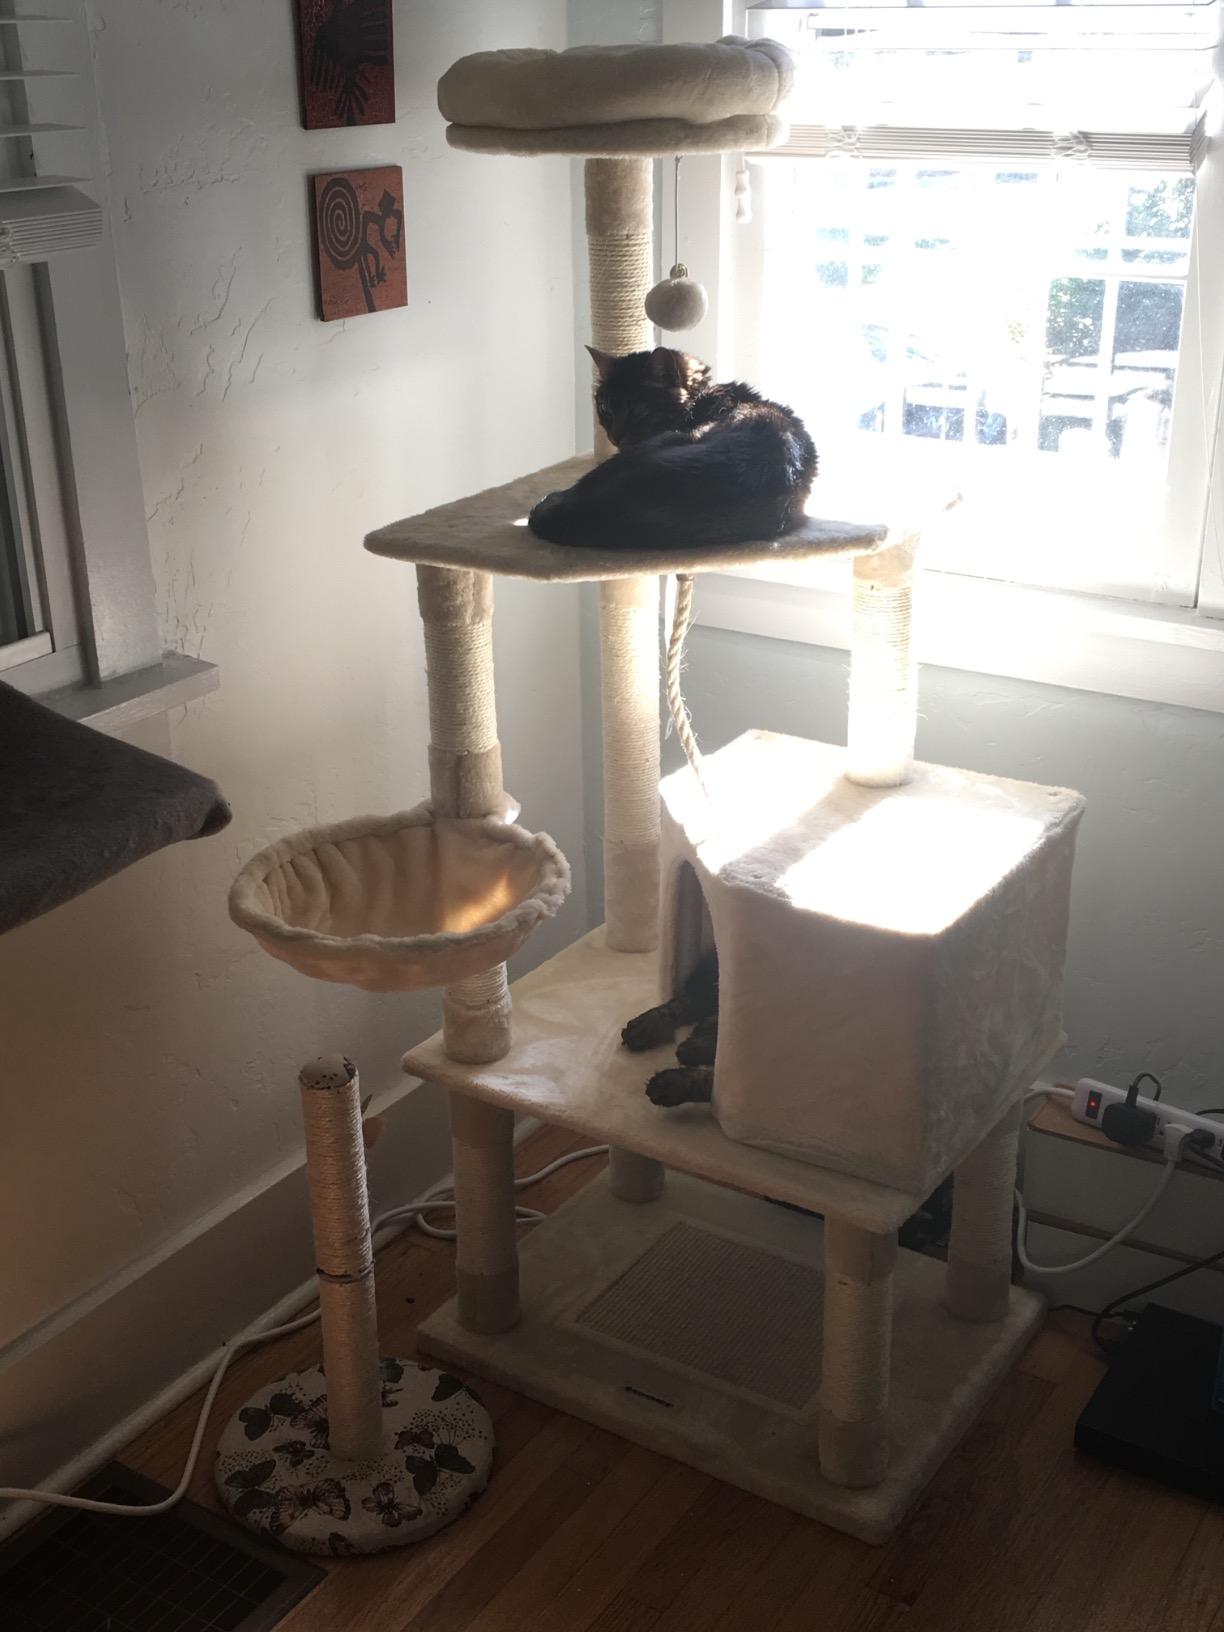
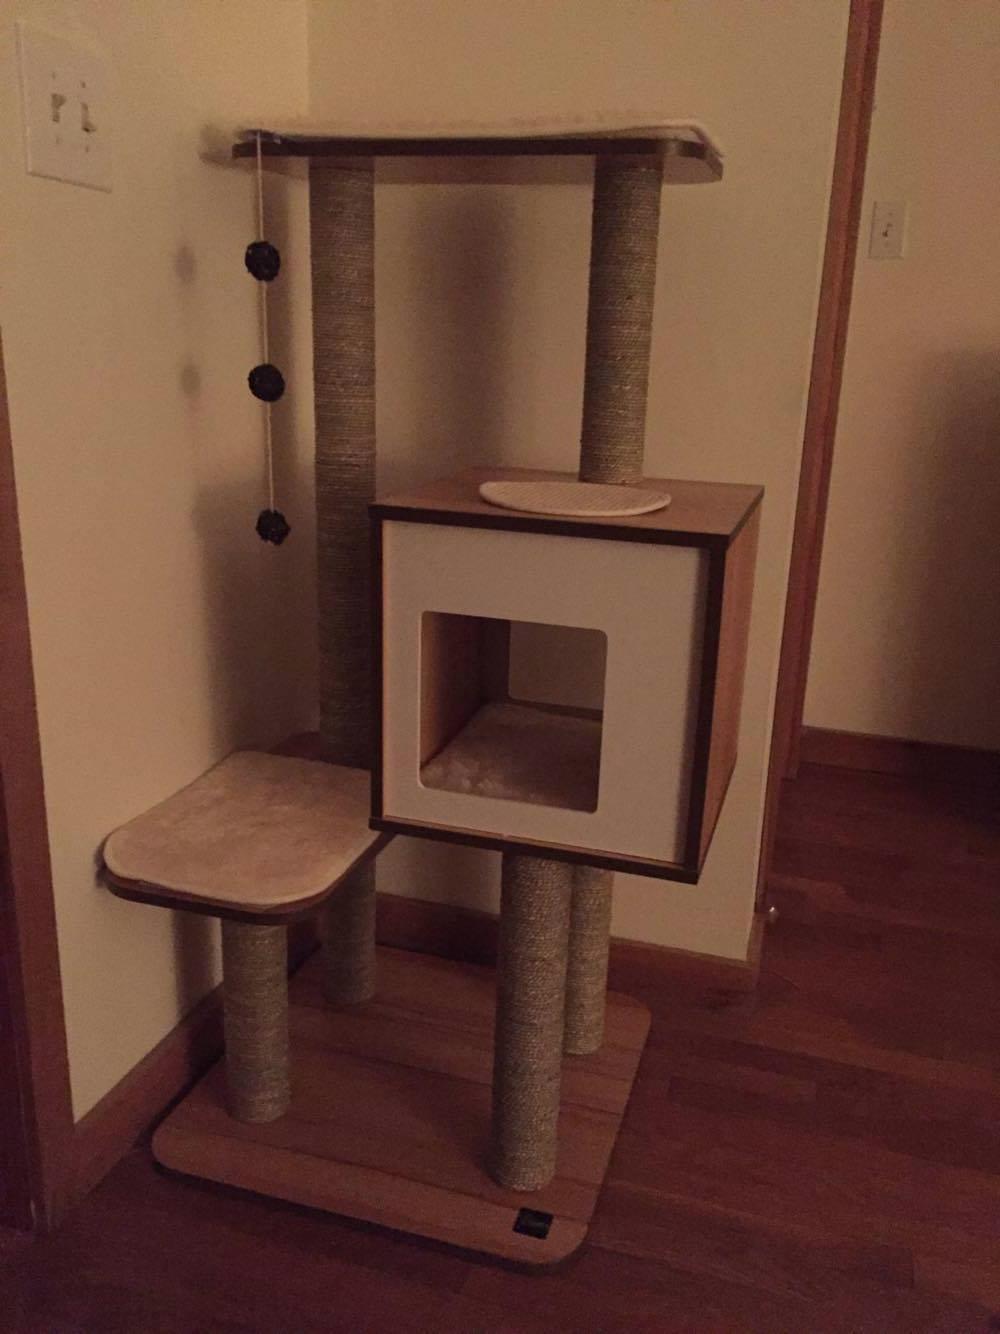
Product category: items_cat tree
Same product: no